Silene tomentosa

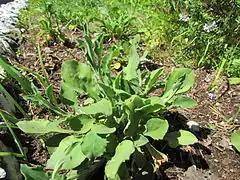
"S. tomentosa" plant at the Gibraltar Botanic Gardens.

Although the scientific community outside Gibraltar already thought "Silene tomentosa" to be extinct, the Gibraltar Ornithological & Natural History Society's botanical section knew it was still around in 1985, but by 1992 they also considered it to be extinct.